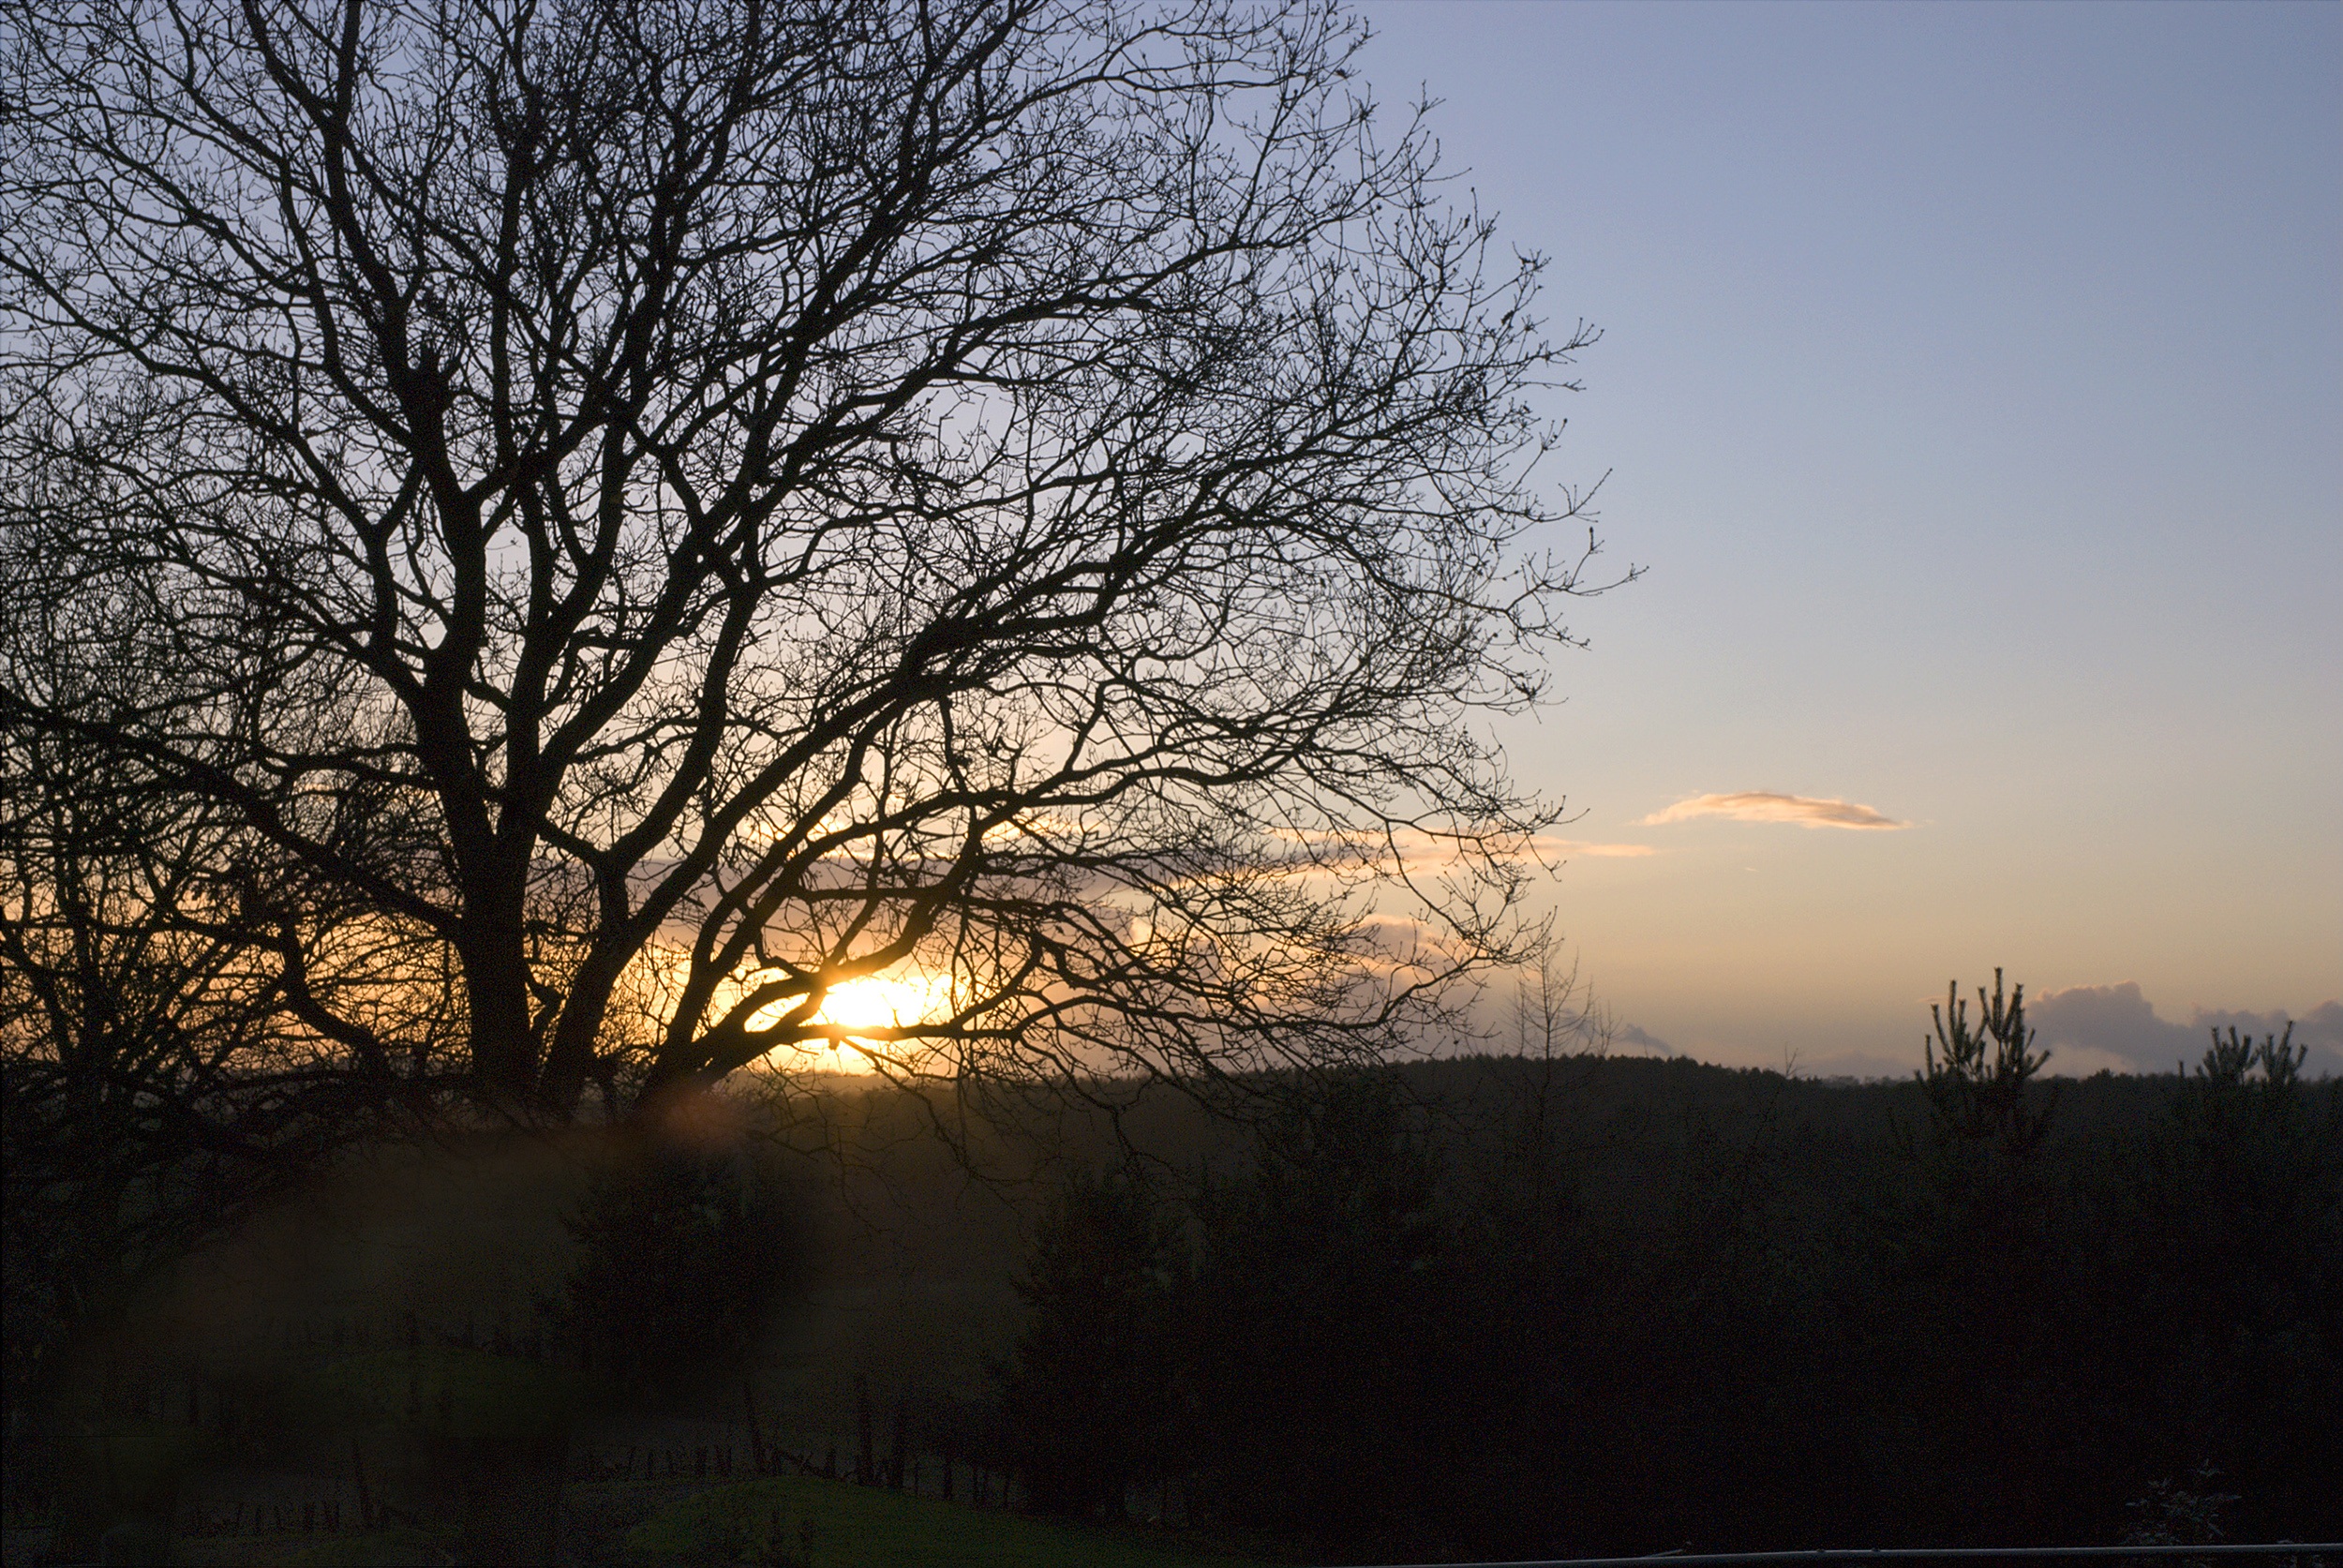
landscape, tree, nature, branch, silhouette, winter, cloud, plant, sky, sun, sunrise, sunset, mist, countryside, sunlight, morning, dawn, dusk, evening, atmospheric phenomenon, woody plant